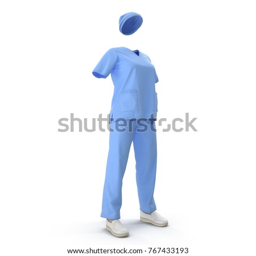
surgical clothes for woman on white .